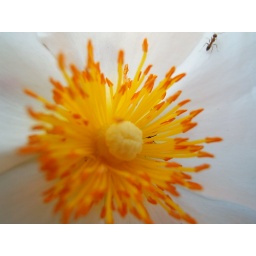
Some ants play peek-a-boo in my Cistus 'Blanche' plant outside my bedroom window.